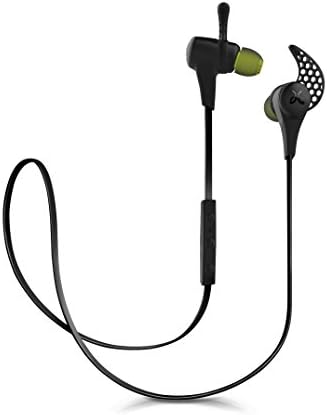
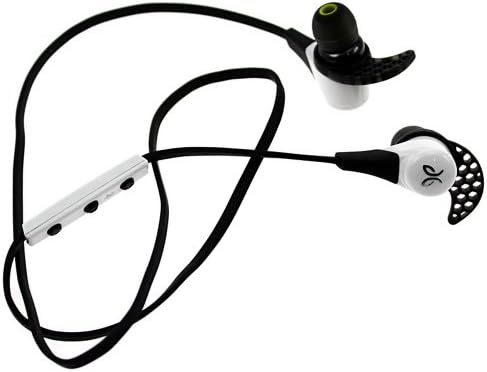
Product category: headphones
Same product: no